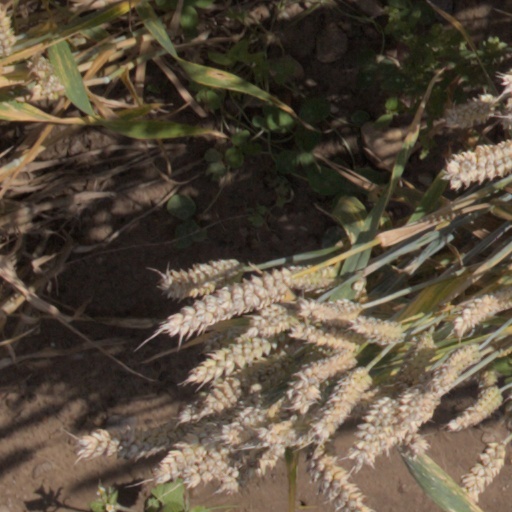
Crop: wheat